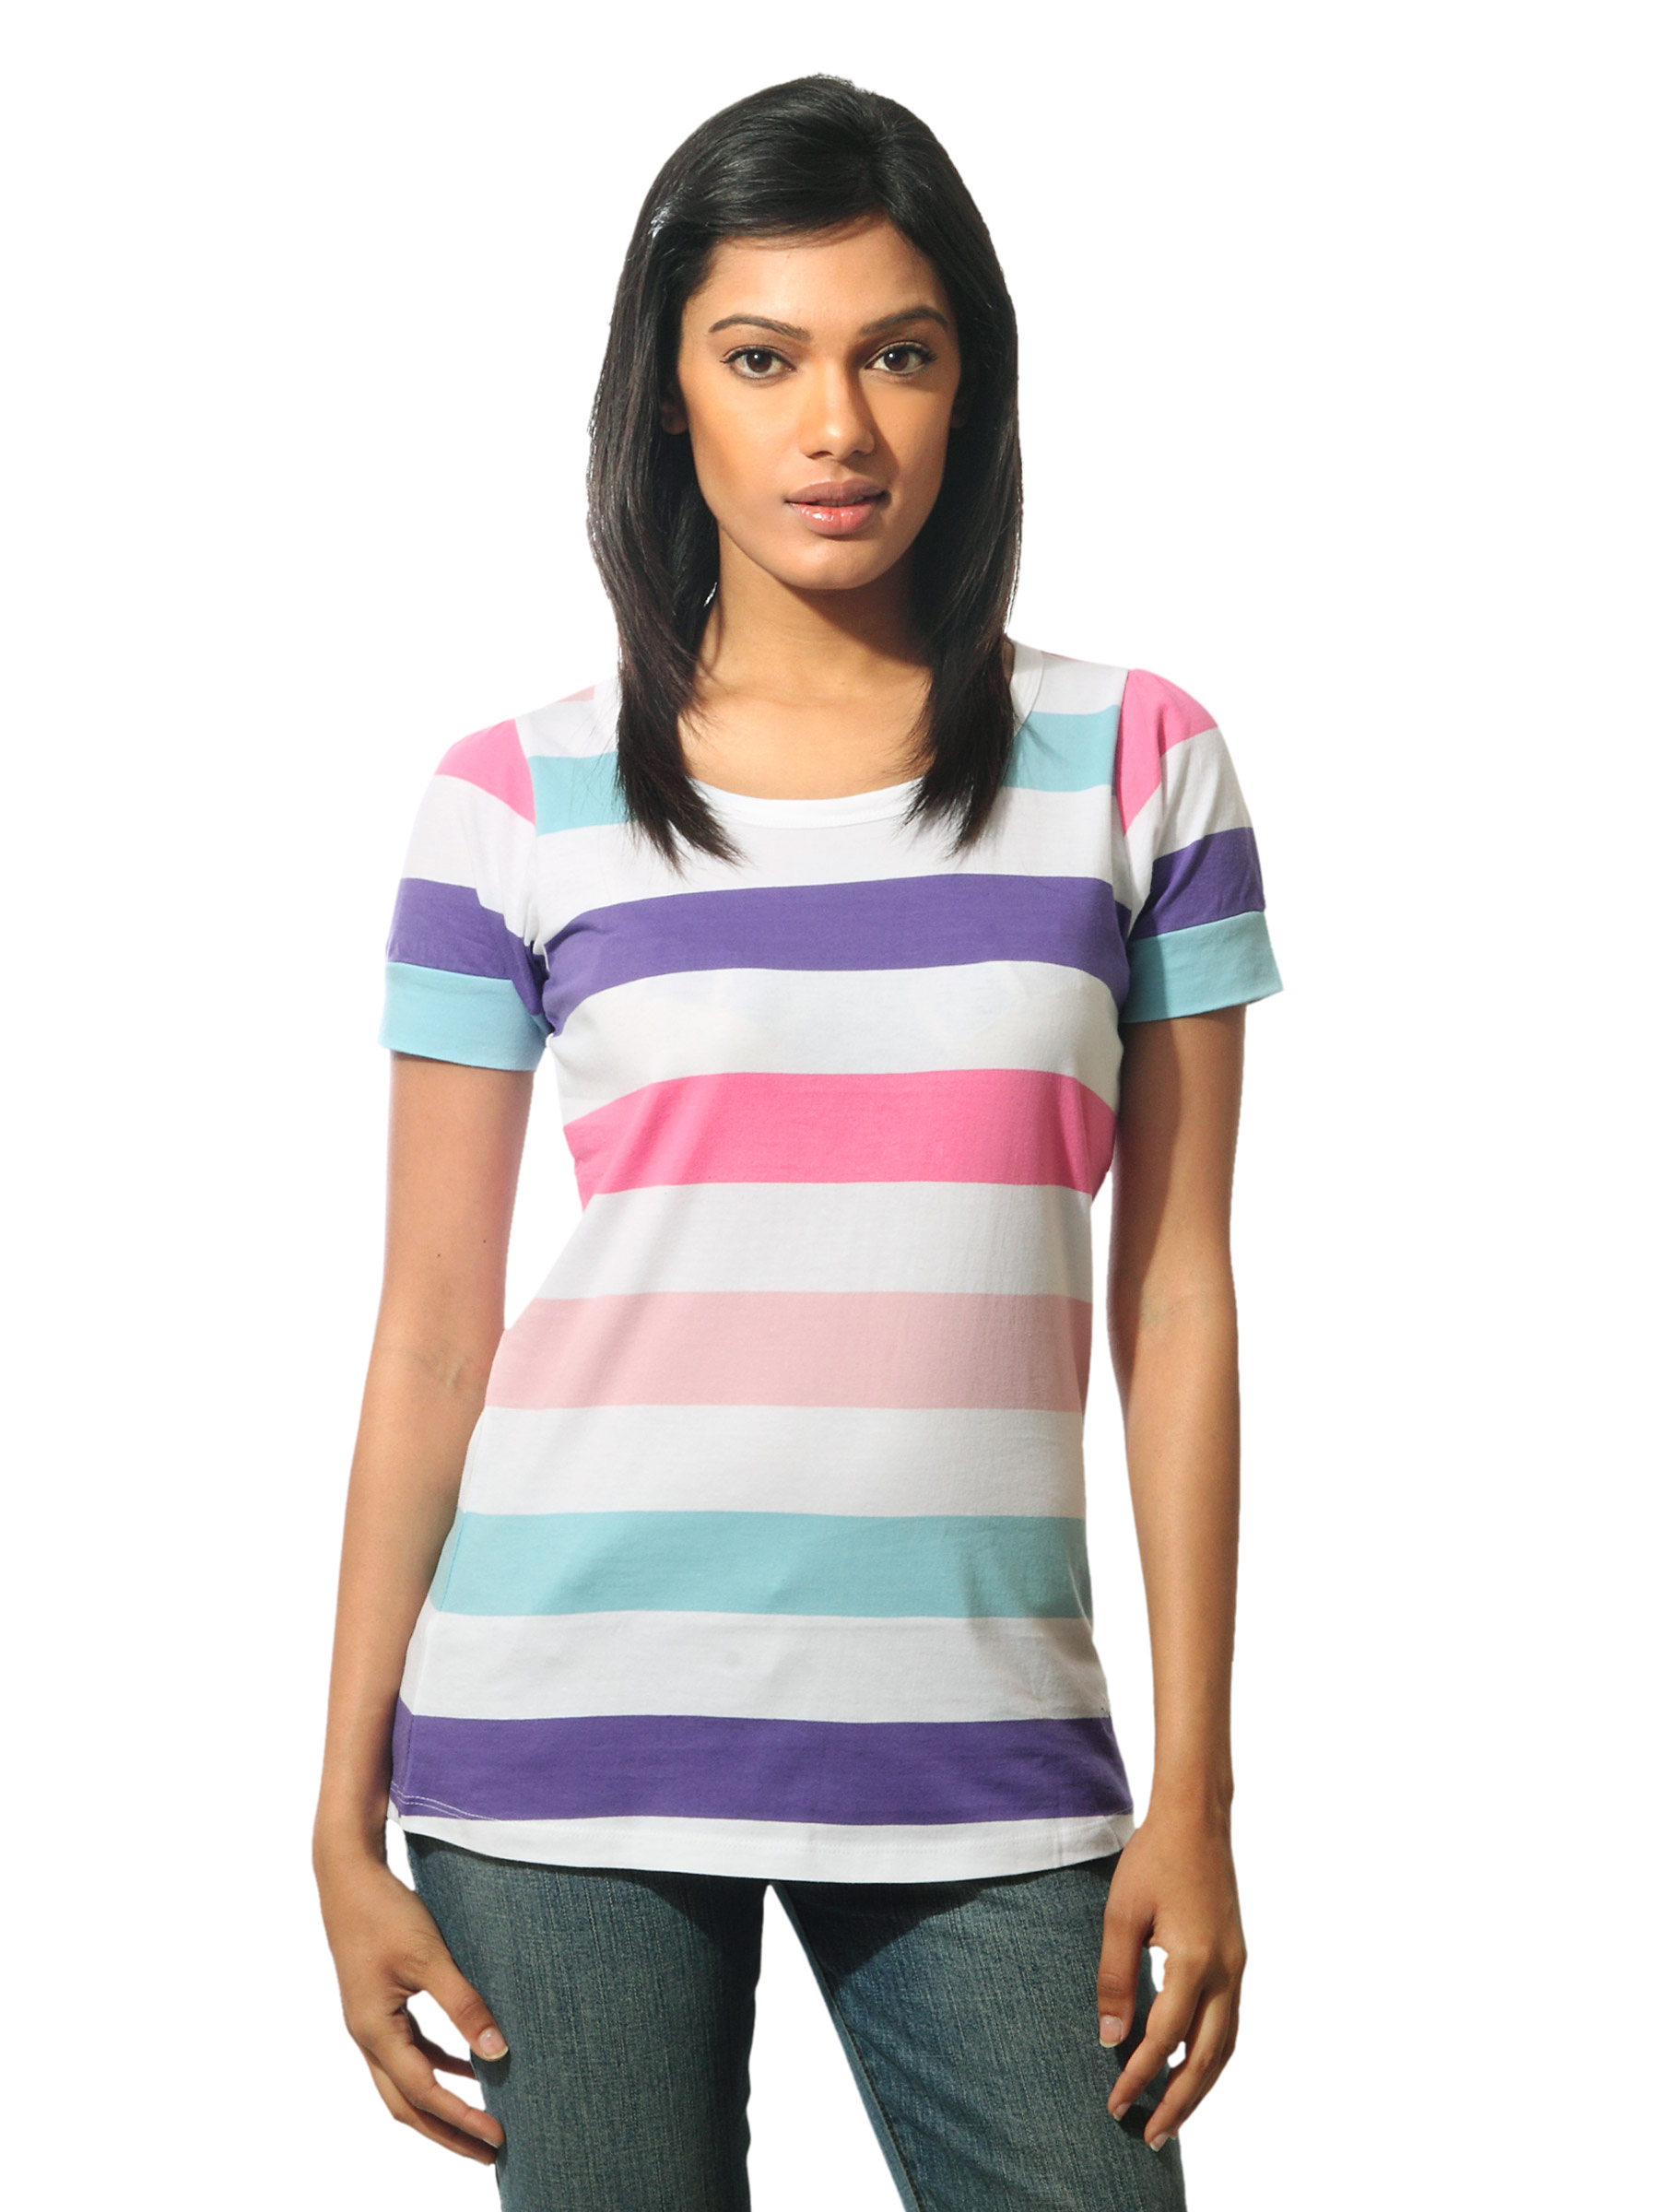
Wrangler Women Candy Striped Multi Coloured T-shirt
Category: Apparel / Topwear / Tshirts
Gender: Women
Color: White
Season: Summer 2012
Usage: Casual